Sikorsky R-6

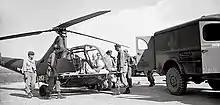
A Sikorsky R-6A transport ferries a wounded soldier from the battlefield during June 1945 in Luzon, Philippines.

The first R-6s were delivered to the United States Army Air Forces (USAAF) in late 1944 and some were transferred to the United States Navy (USN). It was initially intended to pass 150 R-6s to the Royal Air Force (RAF), but delays caused by the switch of production from Sikorsky's factory at Stratford, Connecticut, to Nash-Kelvinator at Detroit, Michigan, meant that only 27 R-6As were actually delivered to the RAF as the Hoverfly II. Fifteen of these were passed on to the Royal Navy's Fleet Air Arm (FAA).